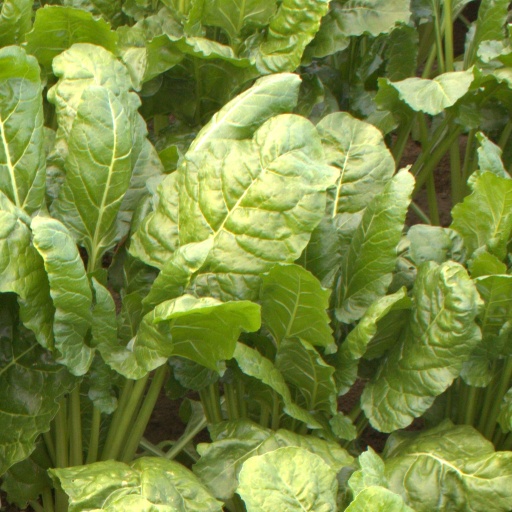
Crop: sugar beet